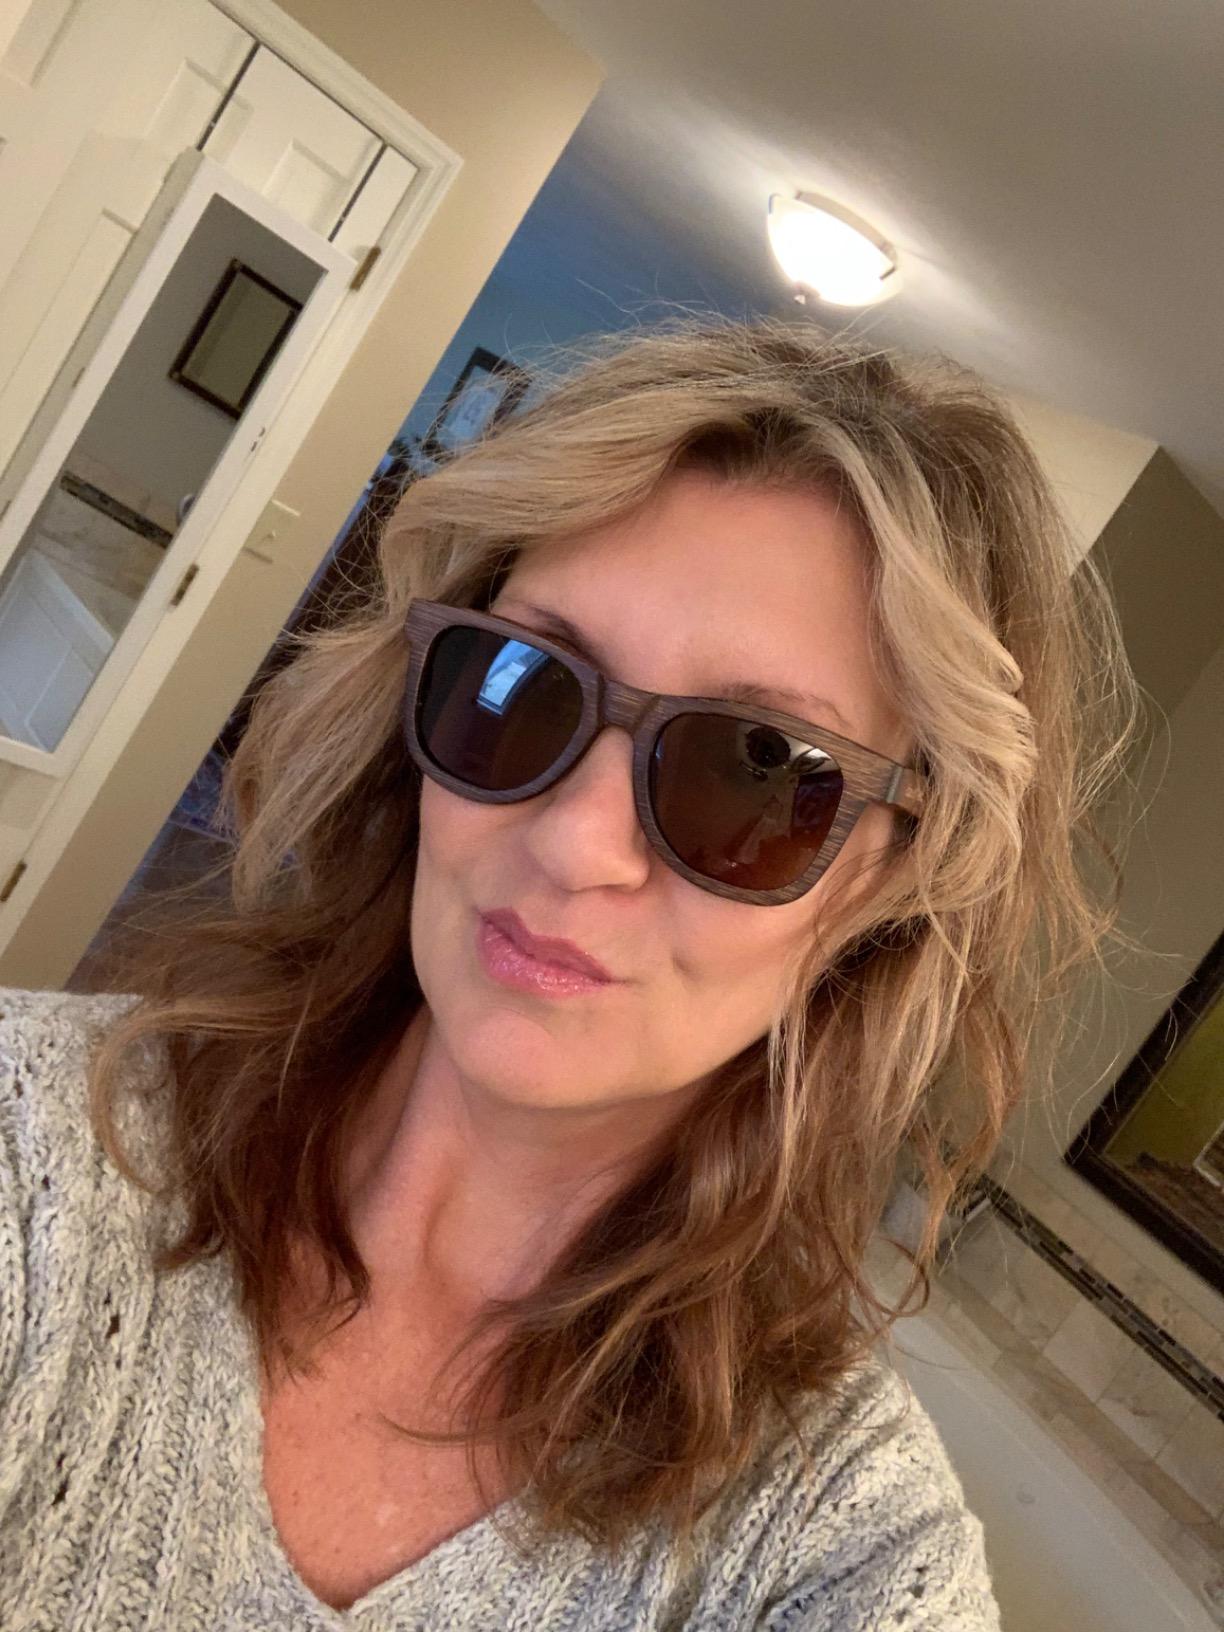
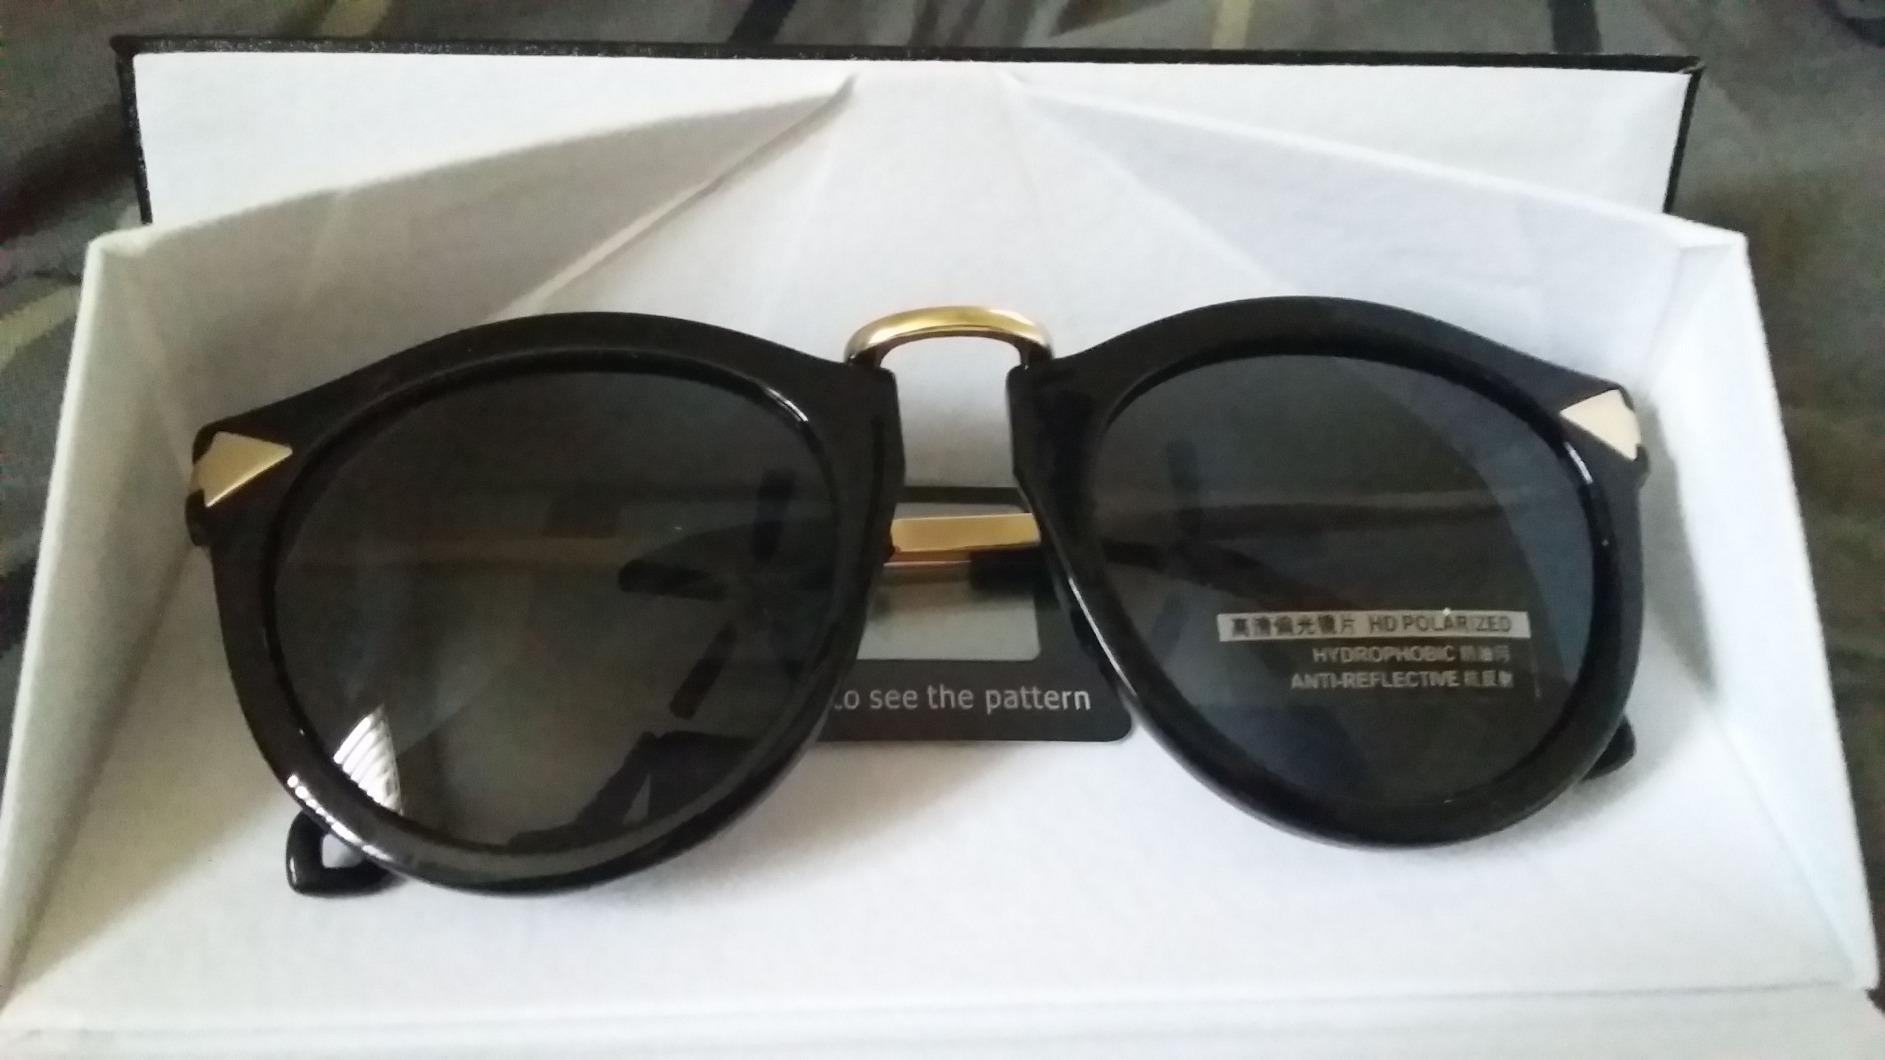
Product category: accessories_sunglasses
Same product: no